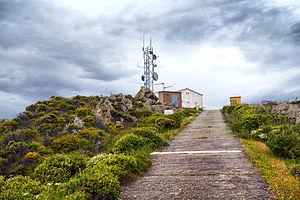
Le col de Marsolino est un col de Corse entre Calvi et Vico. Il relie Calvi et Calenzana en Balagne à Galéria dans le Filosorma. Sa faible altitude lui permet d'être ouvert quasiment toute l'année.